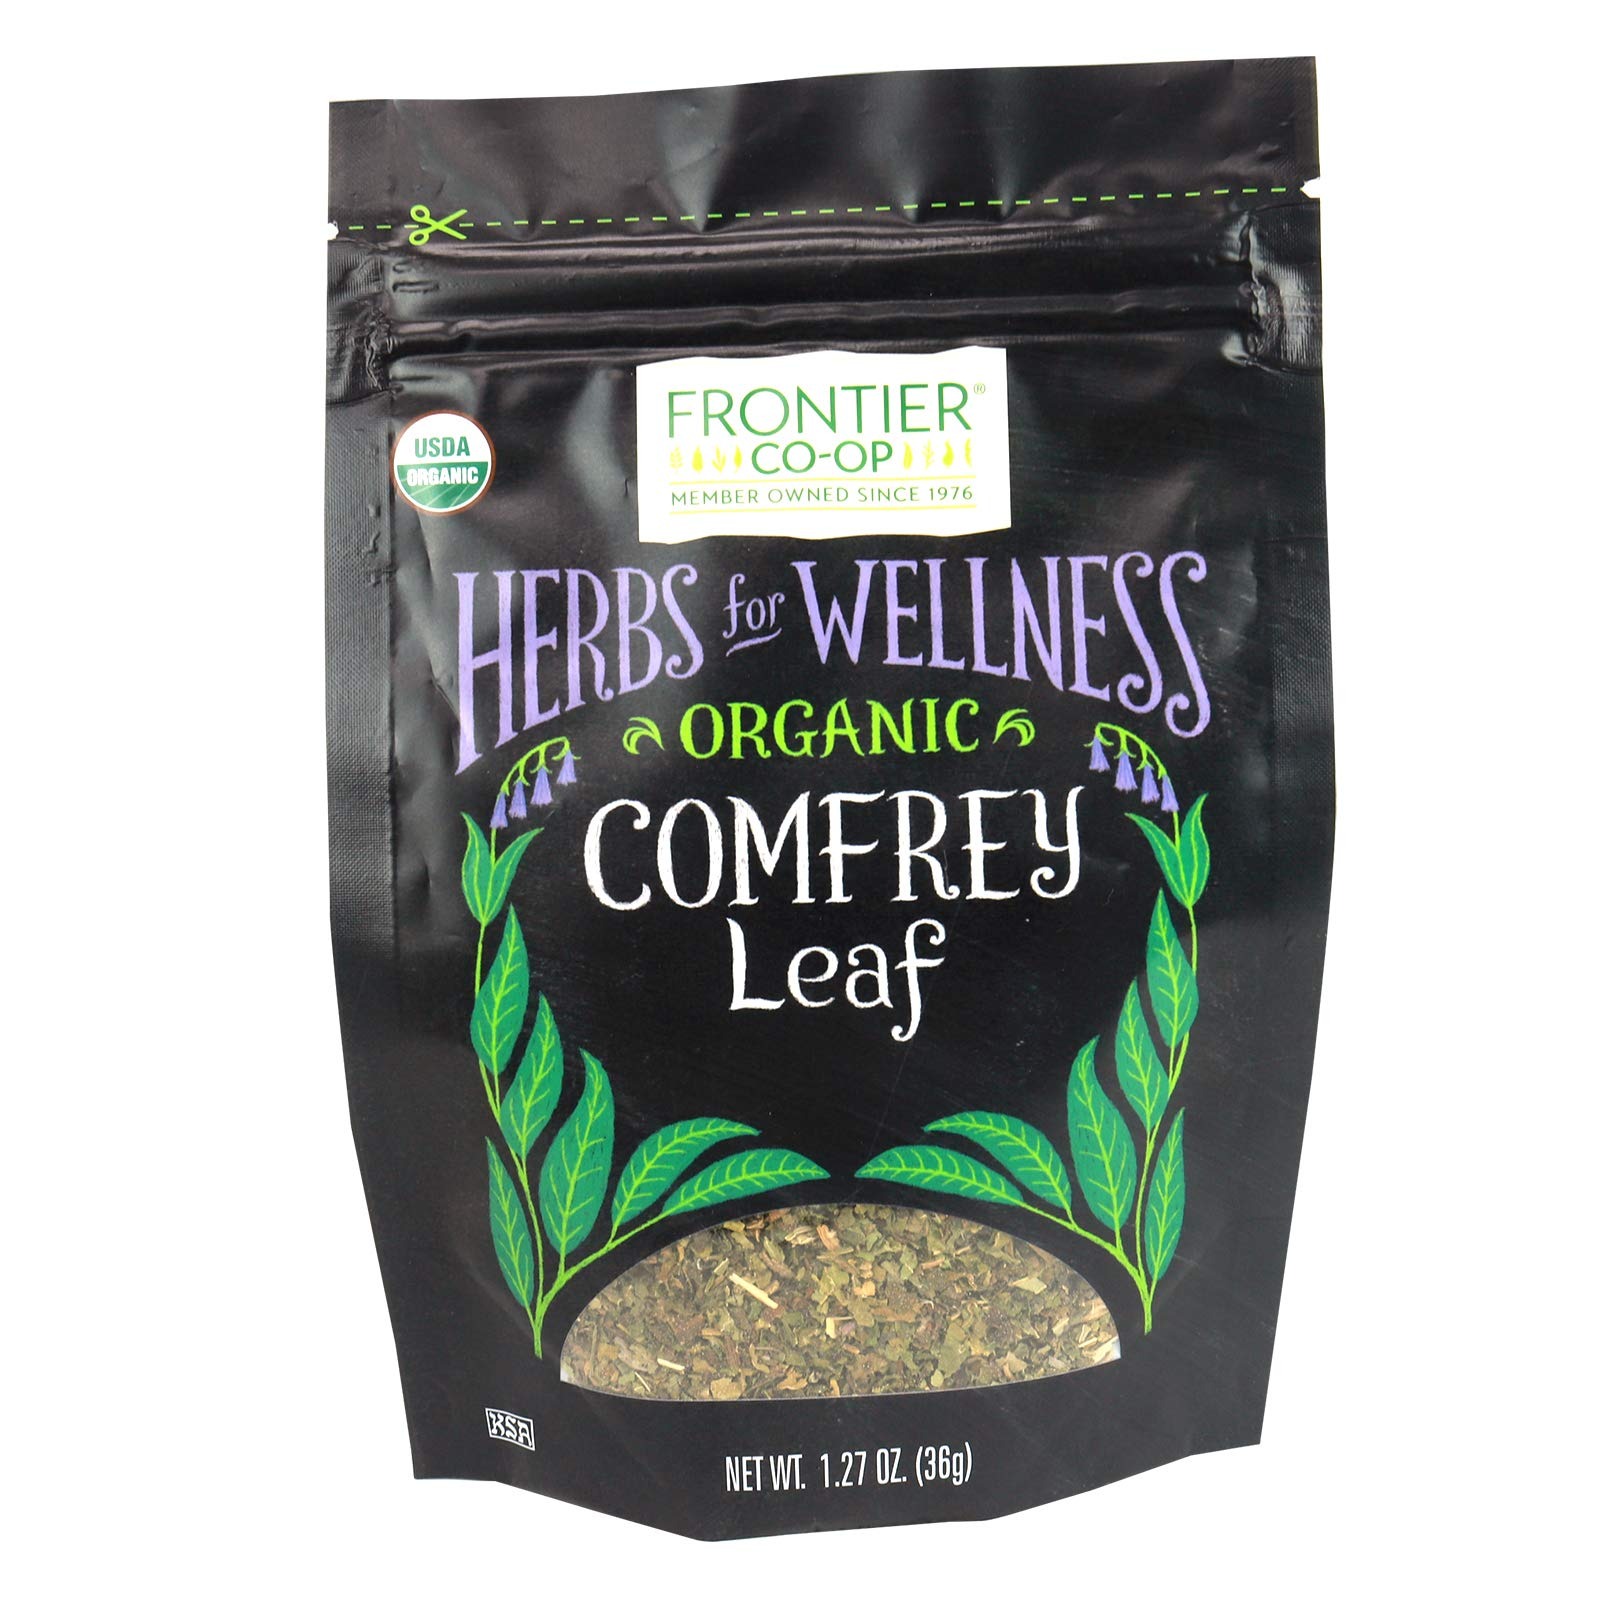
Item Name: Frontier Co-op Organic Cut and Sifted Comfrey Leaf 1.27oz
Bullet Point 1: Comfrey Leaves: Comfrey leaves (Botanical name: Symphytum officinale) are high-quality, perennial herbs from the Borage (Boraginaceae) family, native to Asia and Europe. The plants promote good soil conditions. The dried leaves are often mixed with various essential oils for topical use.
Bullet Point 2: Versatile Uses: Comfrey is commonly used as a salve and added to lotions and hair rinses. It is not recommended for consumption. The plant’s high phytonutrient content makes it a great addition to soil for flowers, trees, and shrubs whether used directly or as a liquid comfrey compost (LCC).
Bullet Point 3: Robust And Beneficial: Comfrey has a mild, cucumber-like scent, with bitter undertones.
Bullet Point 4: Resealable: Our stand-up bags are made to keep our products as fresh on the last day as they are on the first. These bags are resealable, sturdy, and great for easy storage and easy access. For best results, store in a cool, dry place.
Bullet Point 5: About Us: Owned by stores and organizations that buy and sell our products, Frontier Co-op has been a member-owned cooperative since 1976. We support natural living and our products are never irradiated or treated with ETO. We're committed to the health and welfare of the environment and everyone producing and consuming our botanical products.
Product Description: Comfrey is a perennial herb most often used in various cosmetic products. Our comfrey leaves are certified organic, kosher, and non-irradiated. The leaves are not recommended for consumption. <br><br> Best uses:<br> Lotions, creams, skincare products<br><br> FEATURES<br> - 1.27 ounces (36 grams)<br> - Resealable stand-up bag<br> - Organic certified, kosher certified, and non-irradiated<br> - Known for promoting good soil conditions<br> - Botanical name: Symphytum officinale
Value: 1.27
Unit: Ounce

Price: 4.755